Allen M. Fletcher

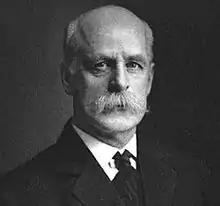
Allen M. Fletcher

Allen Miller Fletcher (September 25, 1853 – May 11, 1922) was an American politician who served as the 54th governor of Vermont from 1912 to 1915.